Jake Melksham

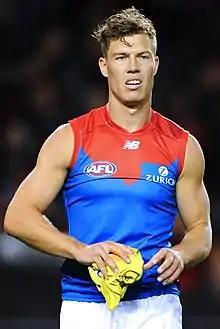
Melksham playing for Melbourne in April 2018

Jake Melksham (born 29 August 1991) is a professional Australian rules footballer who has played for Melbourne Football Club and the Essendon Football Club in the Australian Football League (AFL). A midfielder, tall and weighing , Melksham also has the ability to play as a defender, primarily as a half-back flanker. Growing up in Glenroy, Victoria, he played top-level football early when he joined the Calder Cannons' under 18 side in the TAC Cup at the age of sixteen. He spent three years playing for the Calder Cannons, winning a premiership in his final junior year. His achievements as a junior include state representation and the TAC Medal as the best player on the ground in the TAC Cup Grand Final.